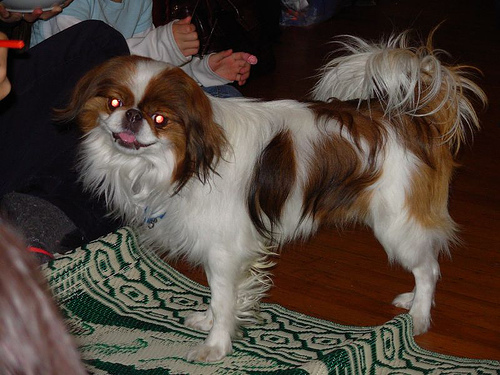
Animal: dog
Breed: japanese_chin